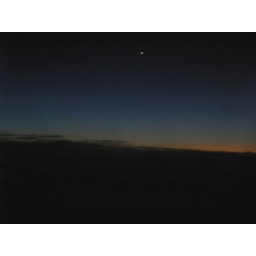
flying back from New Hampshire...it looked way cooler in person